Sam Smith (Australian politician)

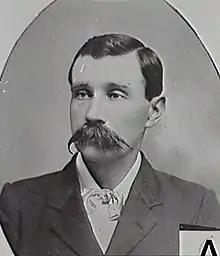
Samuel Smith, Alderman Municipal Council of the City of Sydney, circa 1901

Smith's early life is unclear in that his parliamentary biography states he was born on 17 February 1857 in Ayrshire, Scotland, to Samuel Smith and Marion Hunter, while the City of Sydney Archives states that he was born on 29 January 1857 in Glasgow, to Elizabeth Hunter and David Smith, shoemaker.